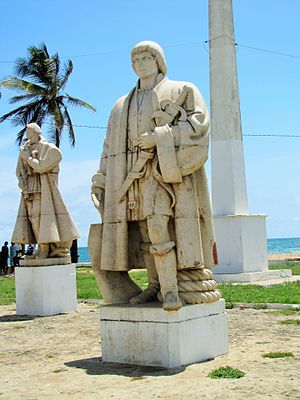
São Tomé og Príncipe / Historie / Første kolonisering
Monument over de portugisiske søfarere, som opdagede øerne.
São Tomé og Príncipe, officielt den Demokratiske Republik São Tomé og Príncipe, er en østat i Atlanterhavet ud for Gabon. Østaten var portugisisk koloni fra 1522-1975.